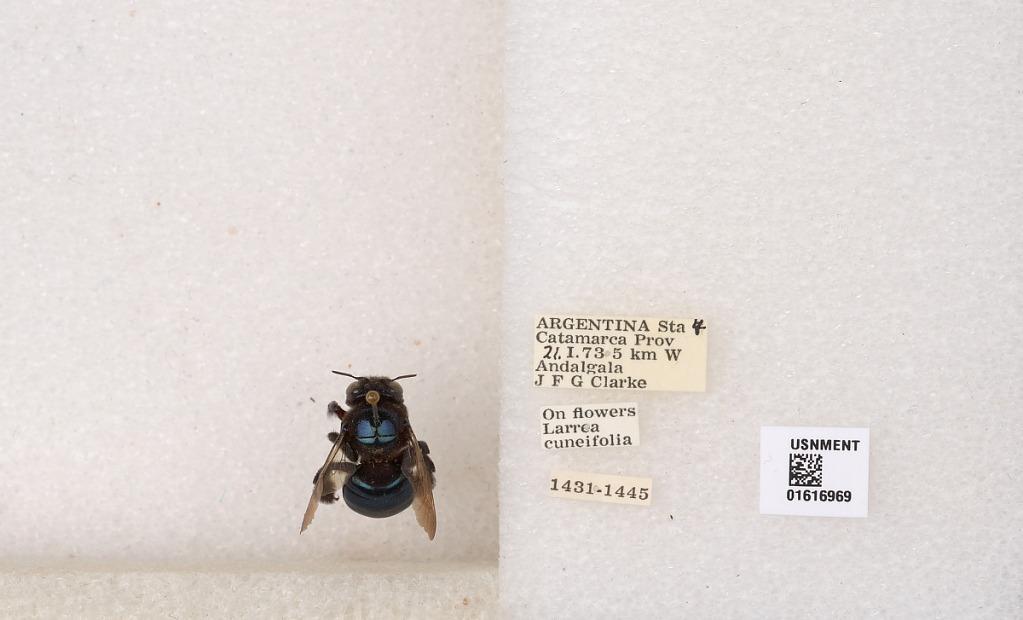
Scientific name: Xylocopa (Schonnherria) splendidula Lepeletier
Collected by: J. Clarke
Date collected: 1973-1-21
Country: Argentina
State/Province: Catamarca
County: Andalgala
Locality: Sta. 4, 5 km W Andalgala